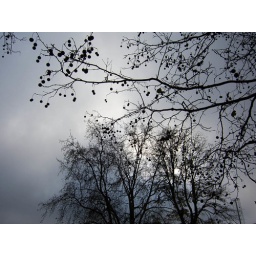
Sycamore trees against a winter sky